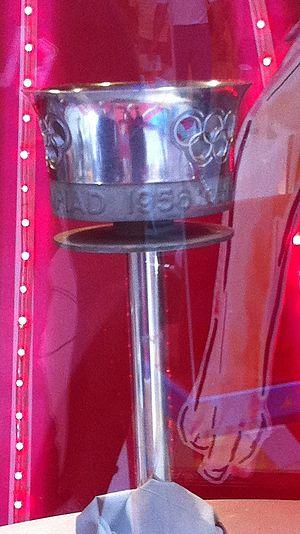
La flamme olympique, appelée aussi torche olympique ou flambeau olympique bien que le Comité international olympique fasse une distinction entre ces termes, est un symbole de l'idéal olympique. Elle fait partie du cérémonial des Jeux olympiques : allumage puis relais de la flamme olympique, le dernier relayeur faisant le tour du stade avant de rejoindre une vasque qu'il embrase grâce à sa torche.